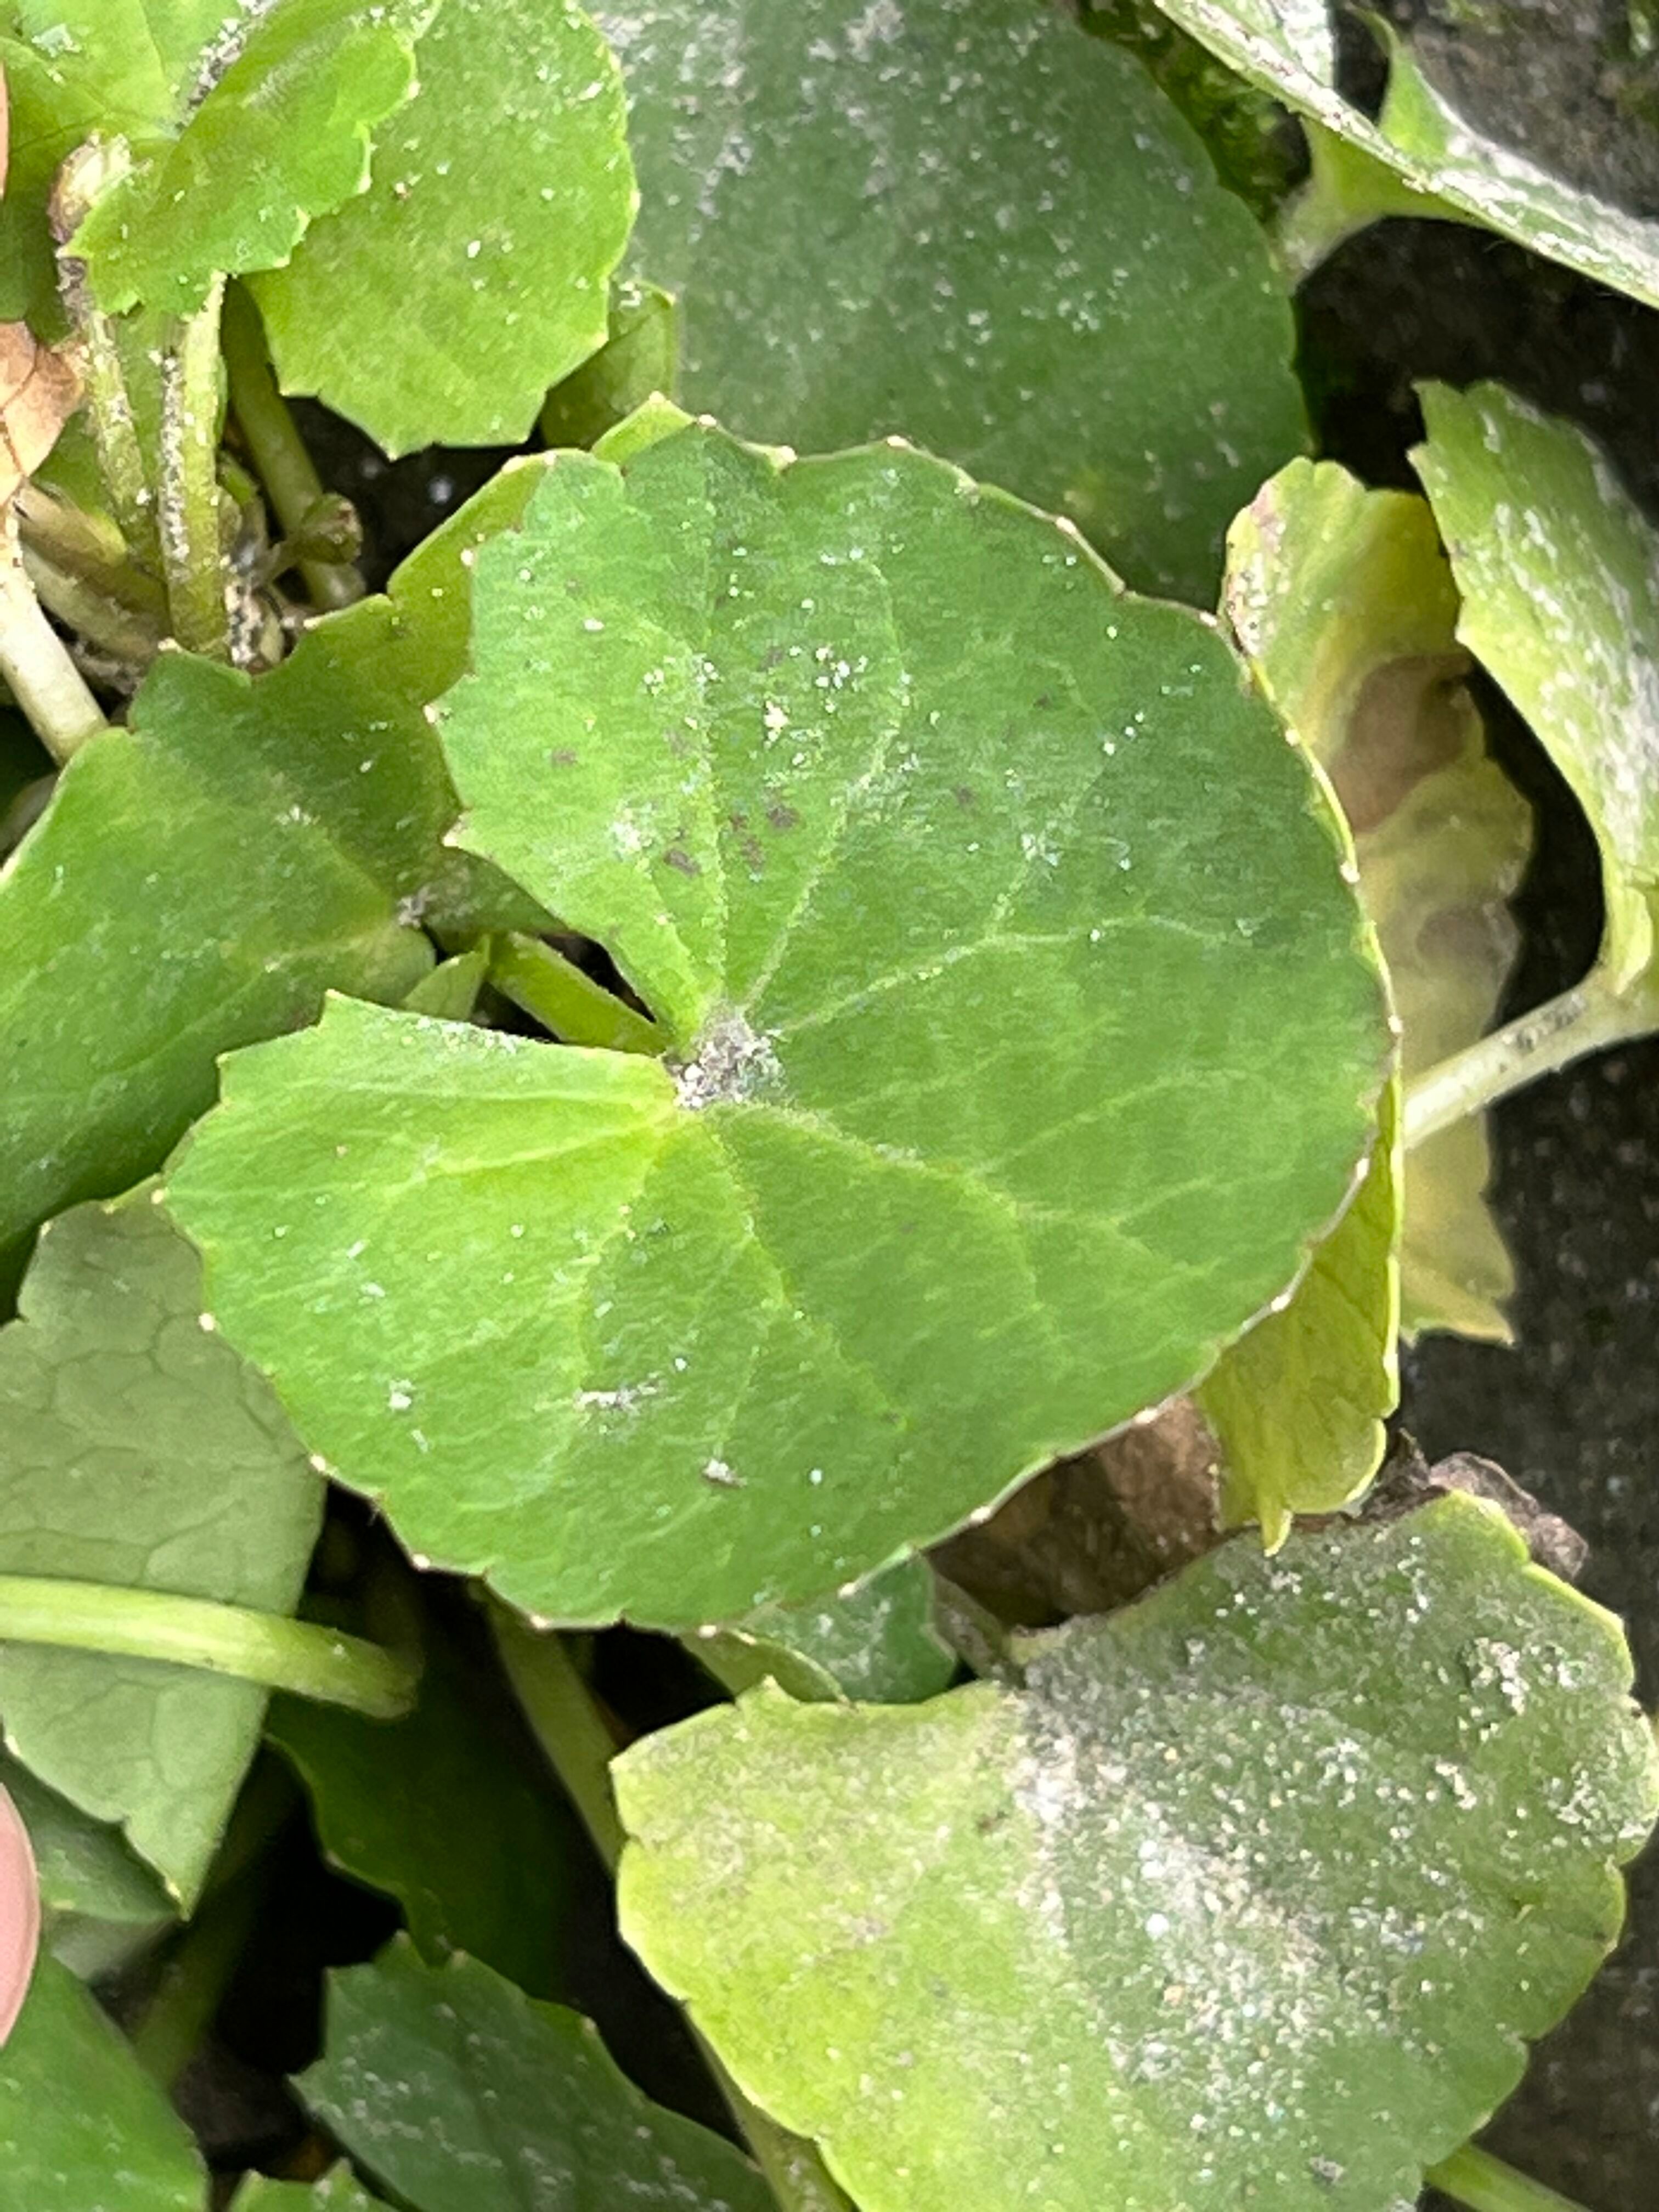
Plant species: centella-asiatica